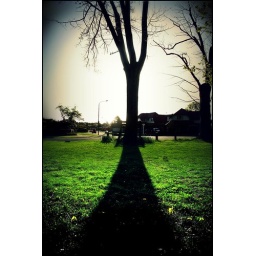
Was walking the dog and came across some long shadows as the spring sun set over New Zealand.